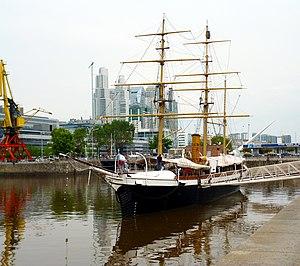
La corvette ARA Uruguay, construite en 1874 en Angleterre par Cammell Laird, est un navire de la marine argentine qui est devenu navire musée à partir de 1966.